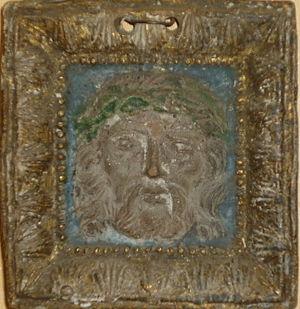
L’église Notre-Dame du Phare était l’une des quelque trente églises et chapelles situées dans l’enceinte du Grand Palais de Constantinople. Elle était ainsi nommée parce que située près d’un phare Principale chapelle des empereurs byzantins, elle fut aussi appelée « Sainte-Chapelle » par les chroniqueurs occidentaux du Moyen Âge, car c’était le plus grand dépôt de reliques sacrées en dehors de Jérusalem et saint Louis adoptera ce terme pour désigner la chapelle qu’il fera construire en 1248 pour abriter les reliques de la passion du Christ acquises de l’empereur latin et jusque-là déposées à Notre-Dame du Phare.
Le Mandylion ou Image d’Édesse est, selon une tradition chrétienne, une relique consistant en une pièce de tissu rectangulaire sur laquelle l’image du visage du Christ a été miraculeusement imprimée de son vivant. Pour l’Église orthodoxe, il s’agit de la première icône.